The Best FIFA Football Awards 2023

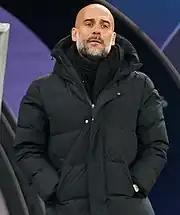
Pep Guardiola

Sixteen players were initially shortlisted on 14 September 2023. The three finalists were revealed on 14 December 2023.